Eaton's Annex

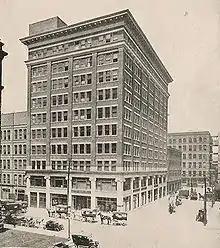
Eaton's House Furnishing Building in 1919, later known as Eaton's Annex.

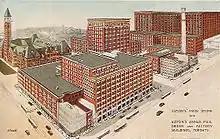
The view northwest from Yonge and Queen Streets overlooking various Eaton's buildings in the early 1920s. The Annex building can be seen in the middle behind Eaton's Main Store.

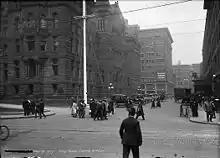
The Annex building in the background on James Street, with City Hall in the foreground, May 1917.

Eaton's Annex was a 10-storey building containing both retail and office space in Downtown Toronto, Ontario, Canada. It opened in January 1913 and was located at the northwest corner of Albert Street and James Street, west of Eaton's Main Store and north of Toronto's (now former) City Hall.